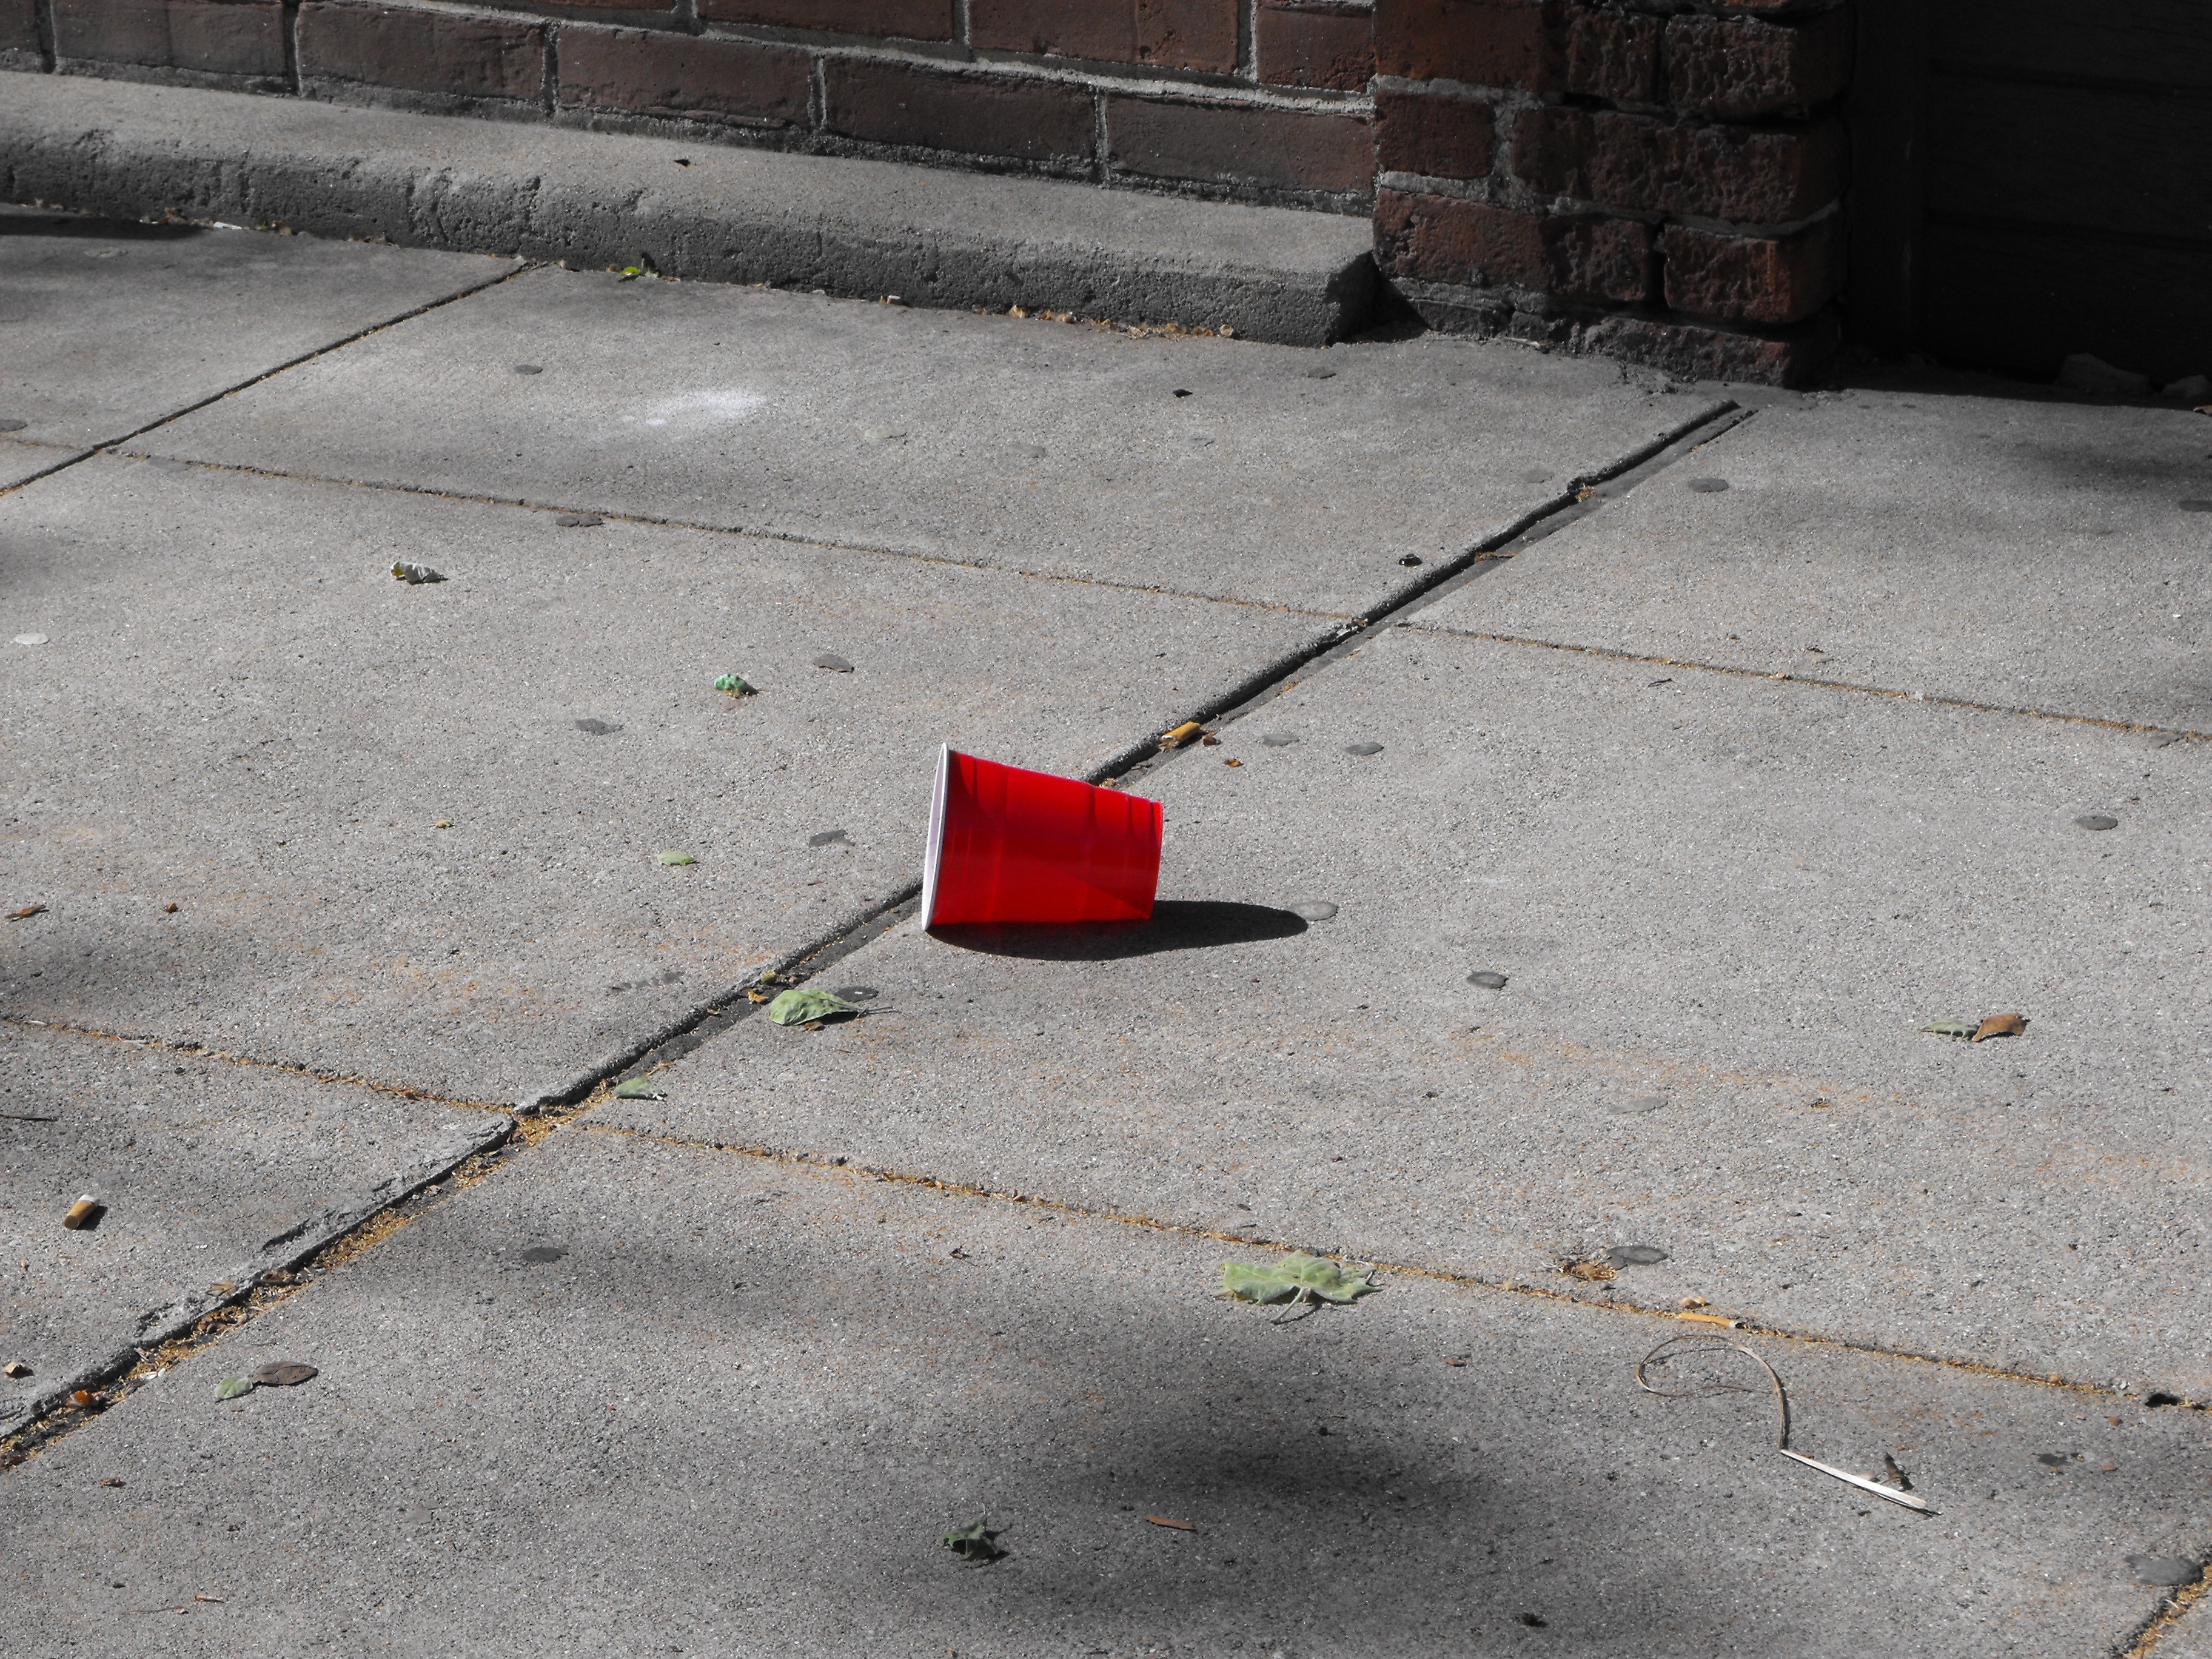
road, street, sidewalk, floor, roof, city, urban, wall, asphalt, cup, red, lane, concrete, shape, flooring, road surface